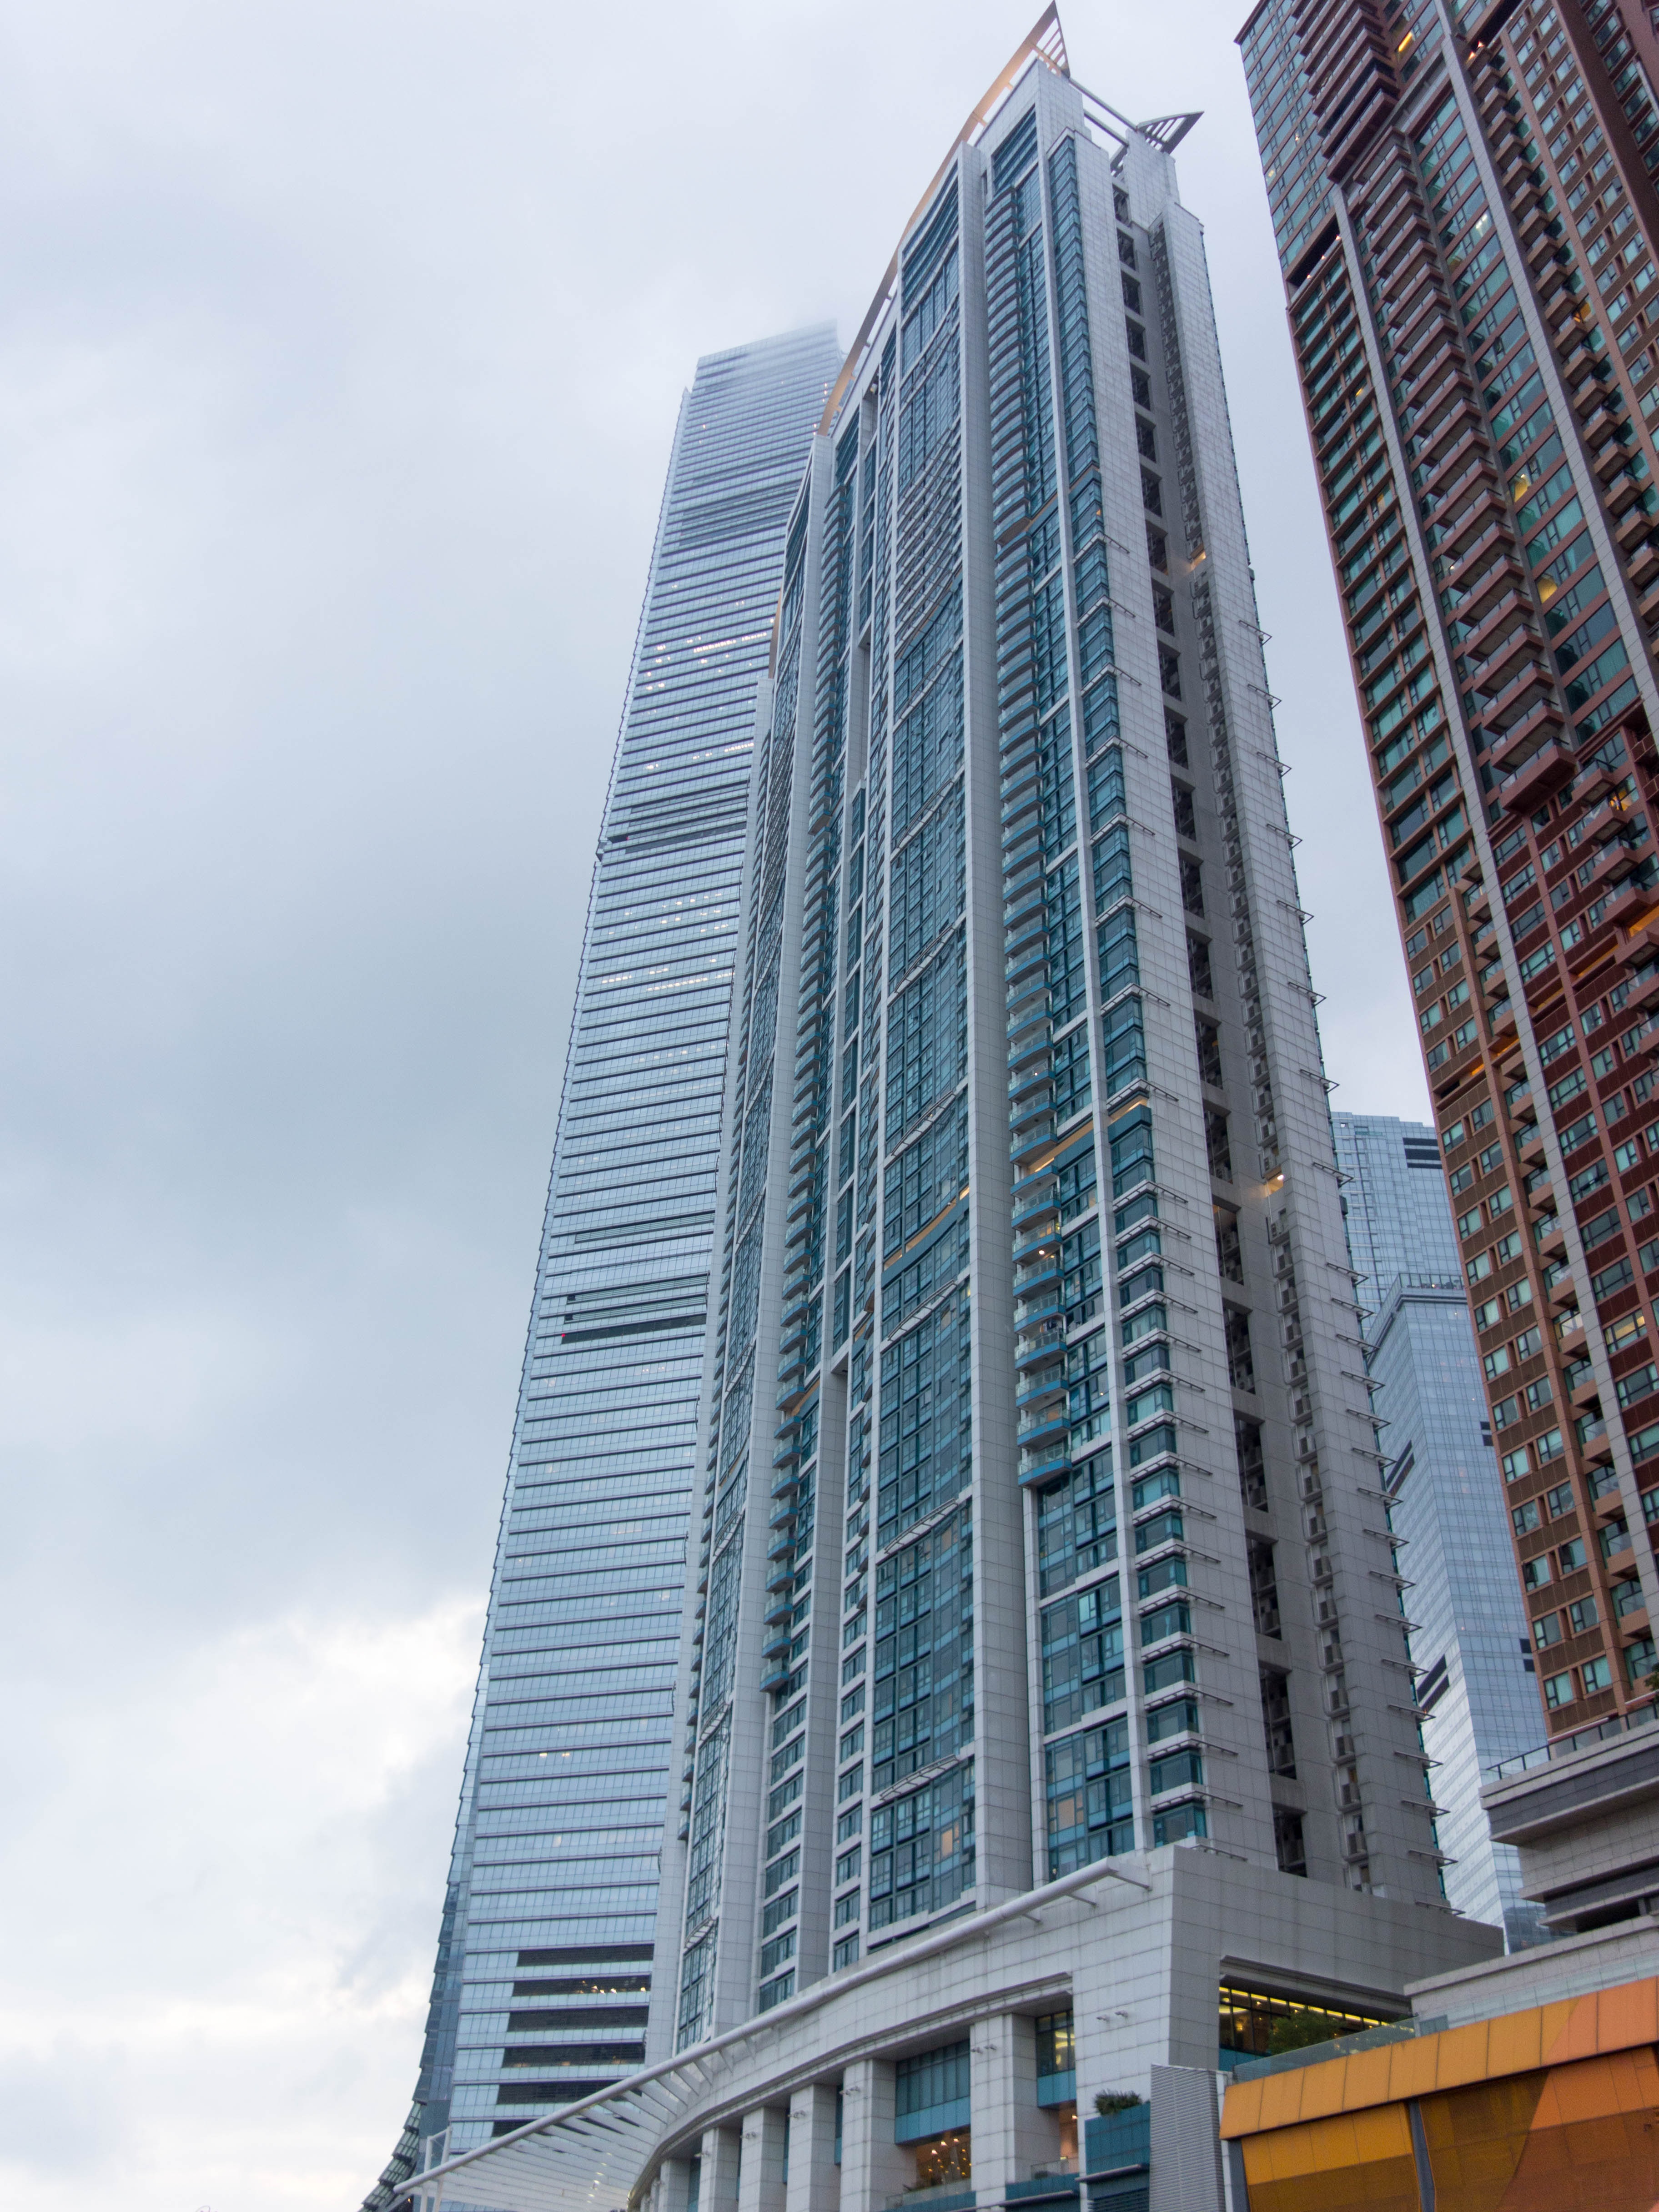
sea, architecture, building, city, skyscraper, cityscape, downtown, tower, landmark, facade, tower block, hong kong, headquarters, metropolis, condominium, neighbourhood, lou, urban area, residential area, metropolitan area